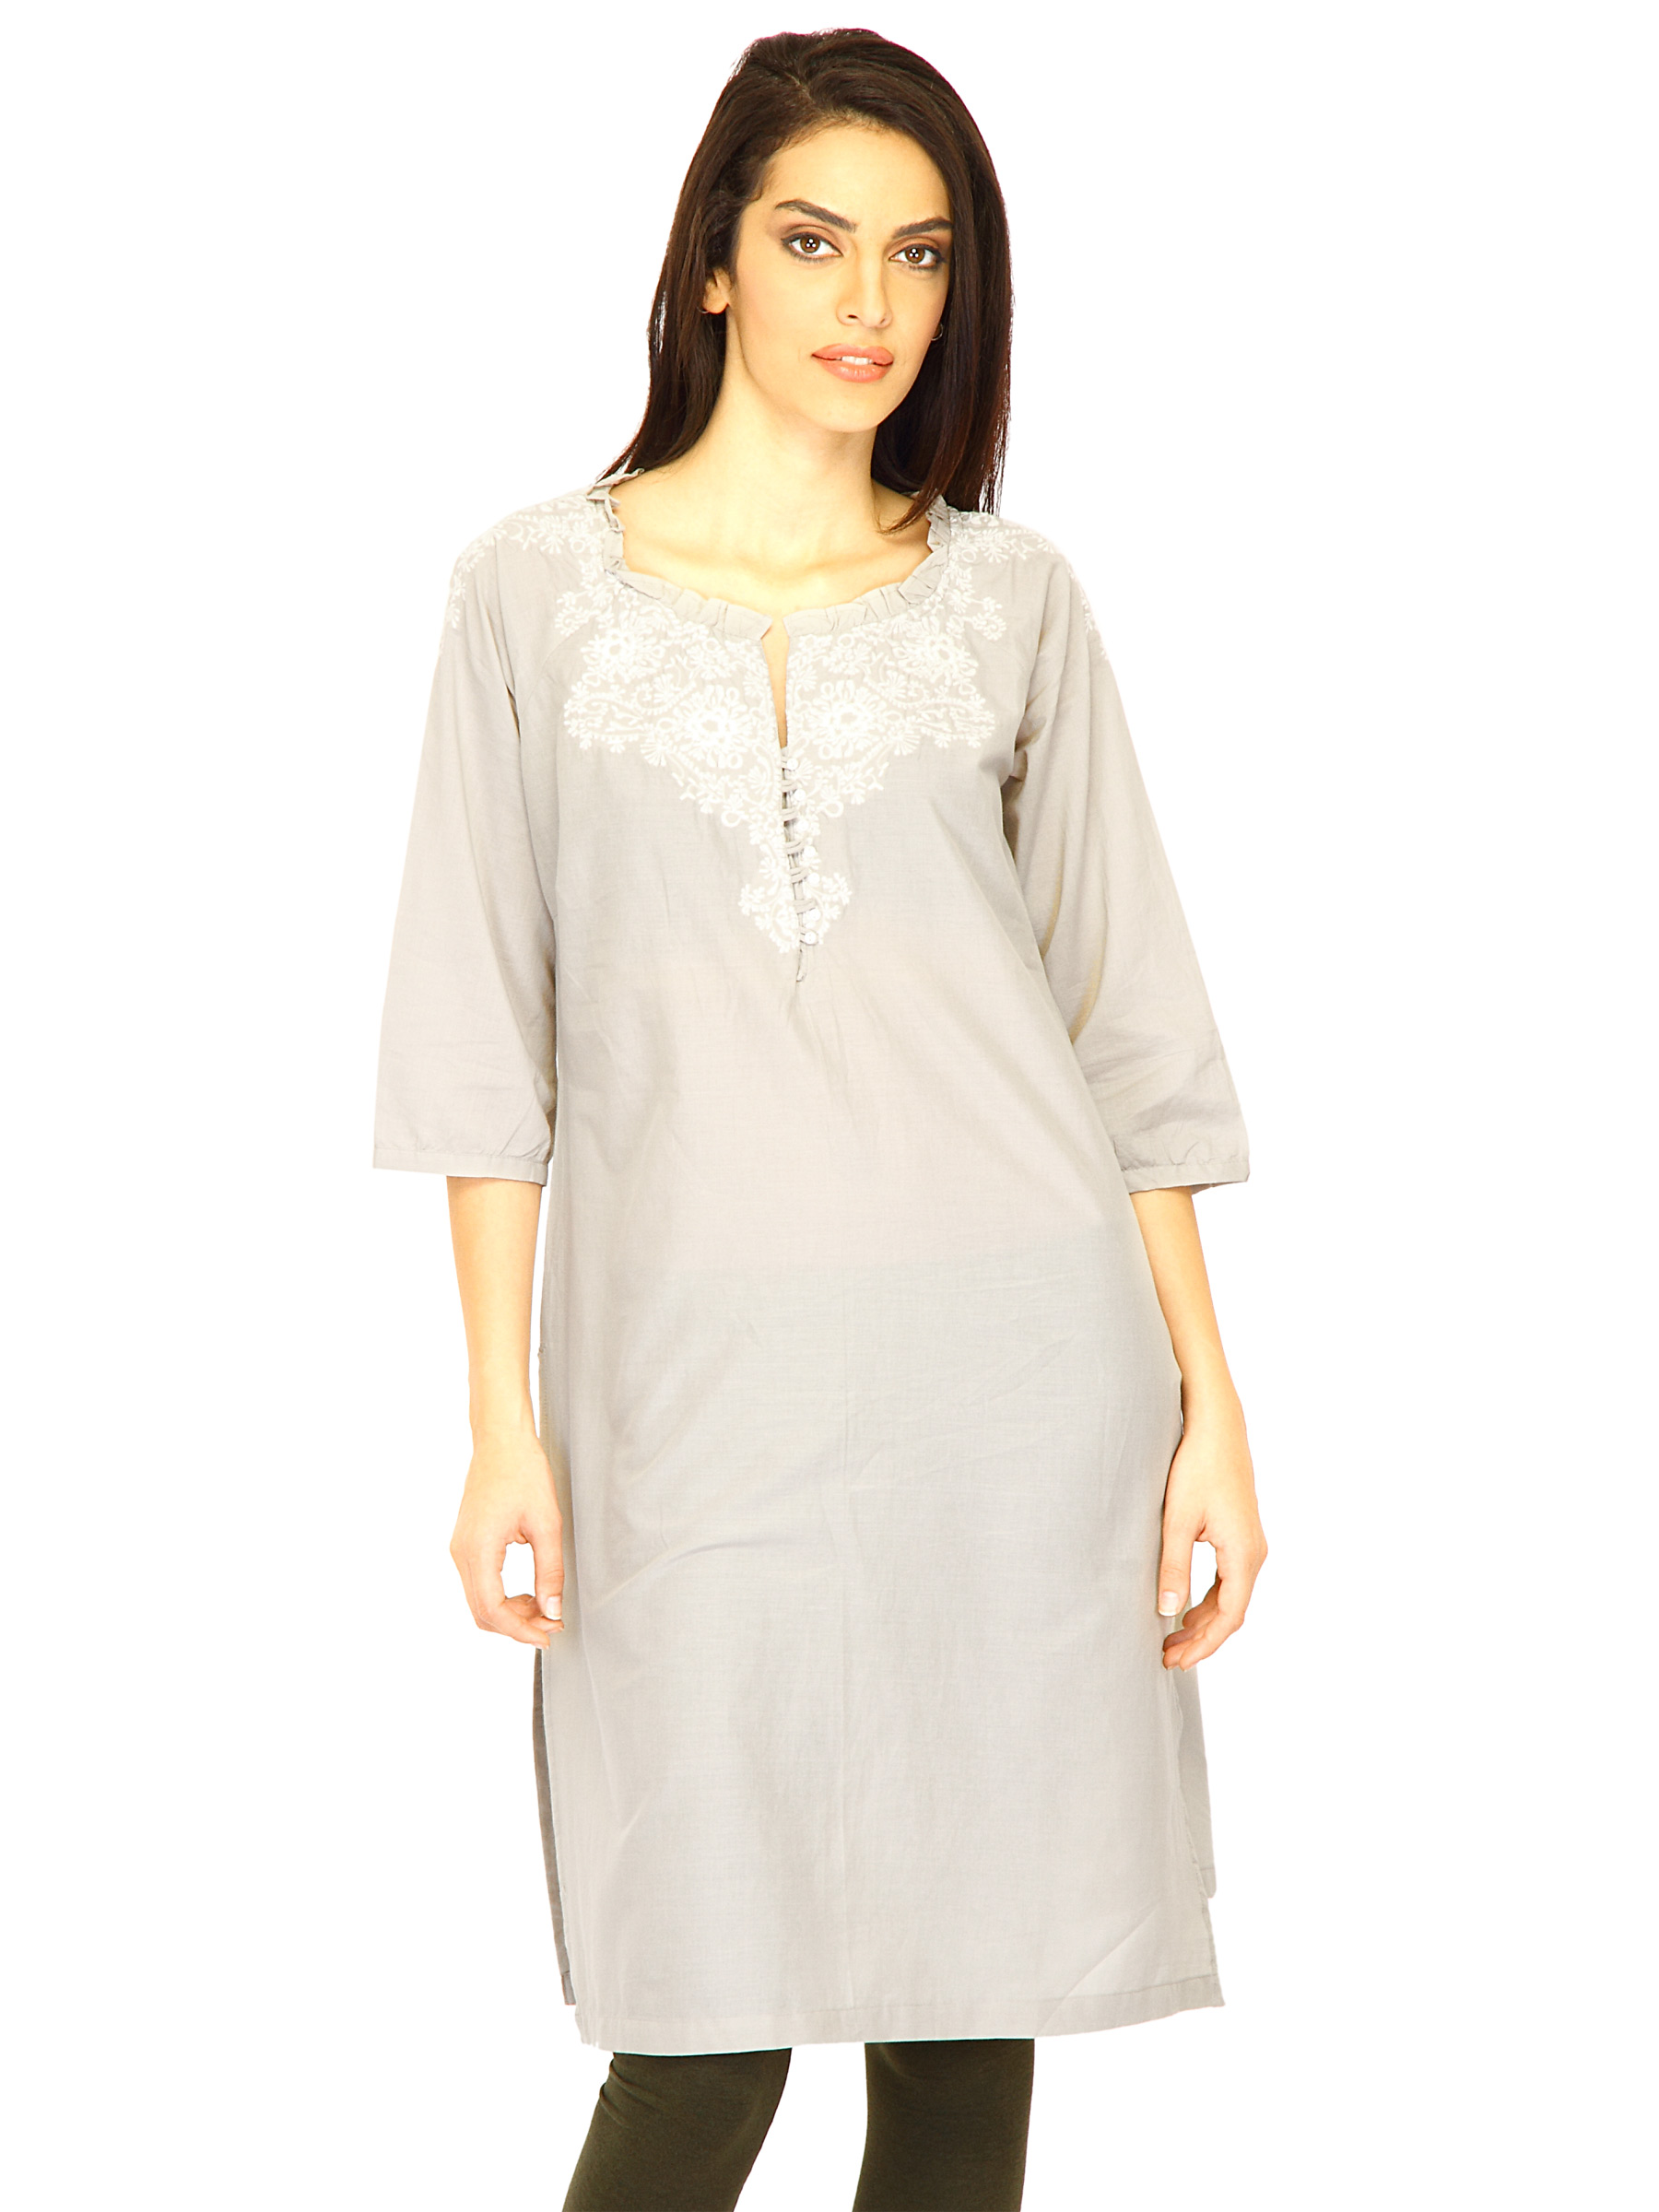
W Women Solid Grey Kurtas
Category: Apparel / Topwear / Kurtas
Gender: Women
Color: Grey
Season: Summer 2011
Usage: Ethnic